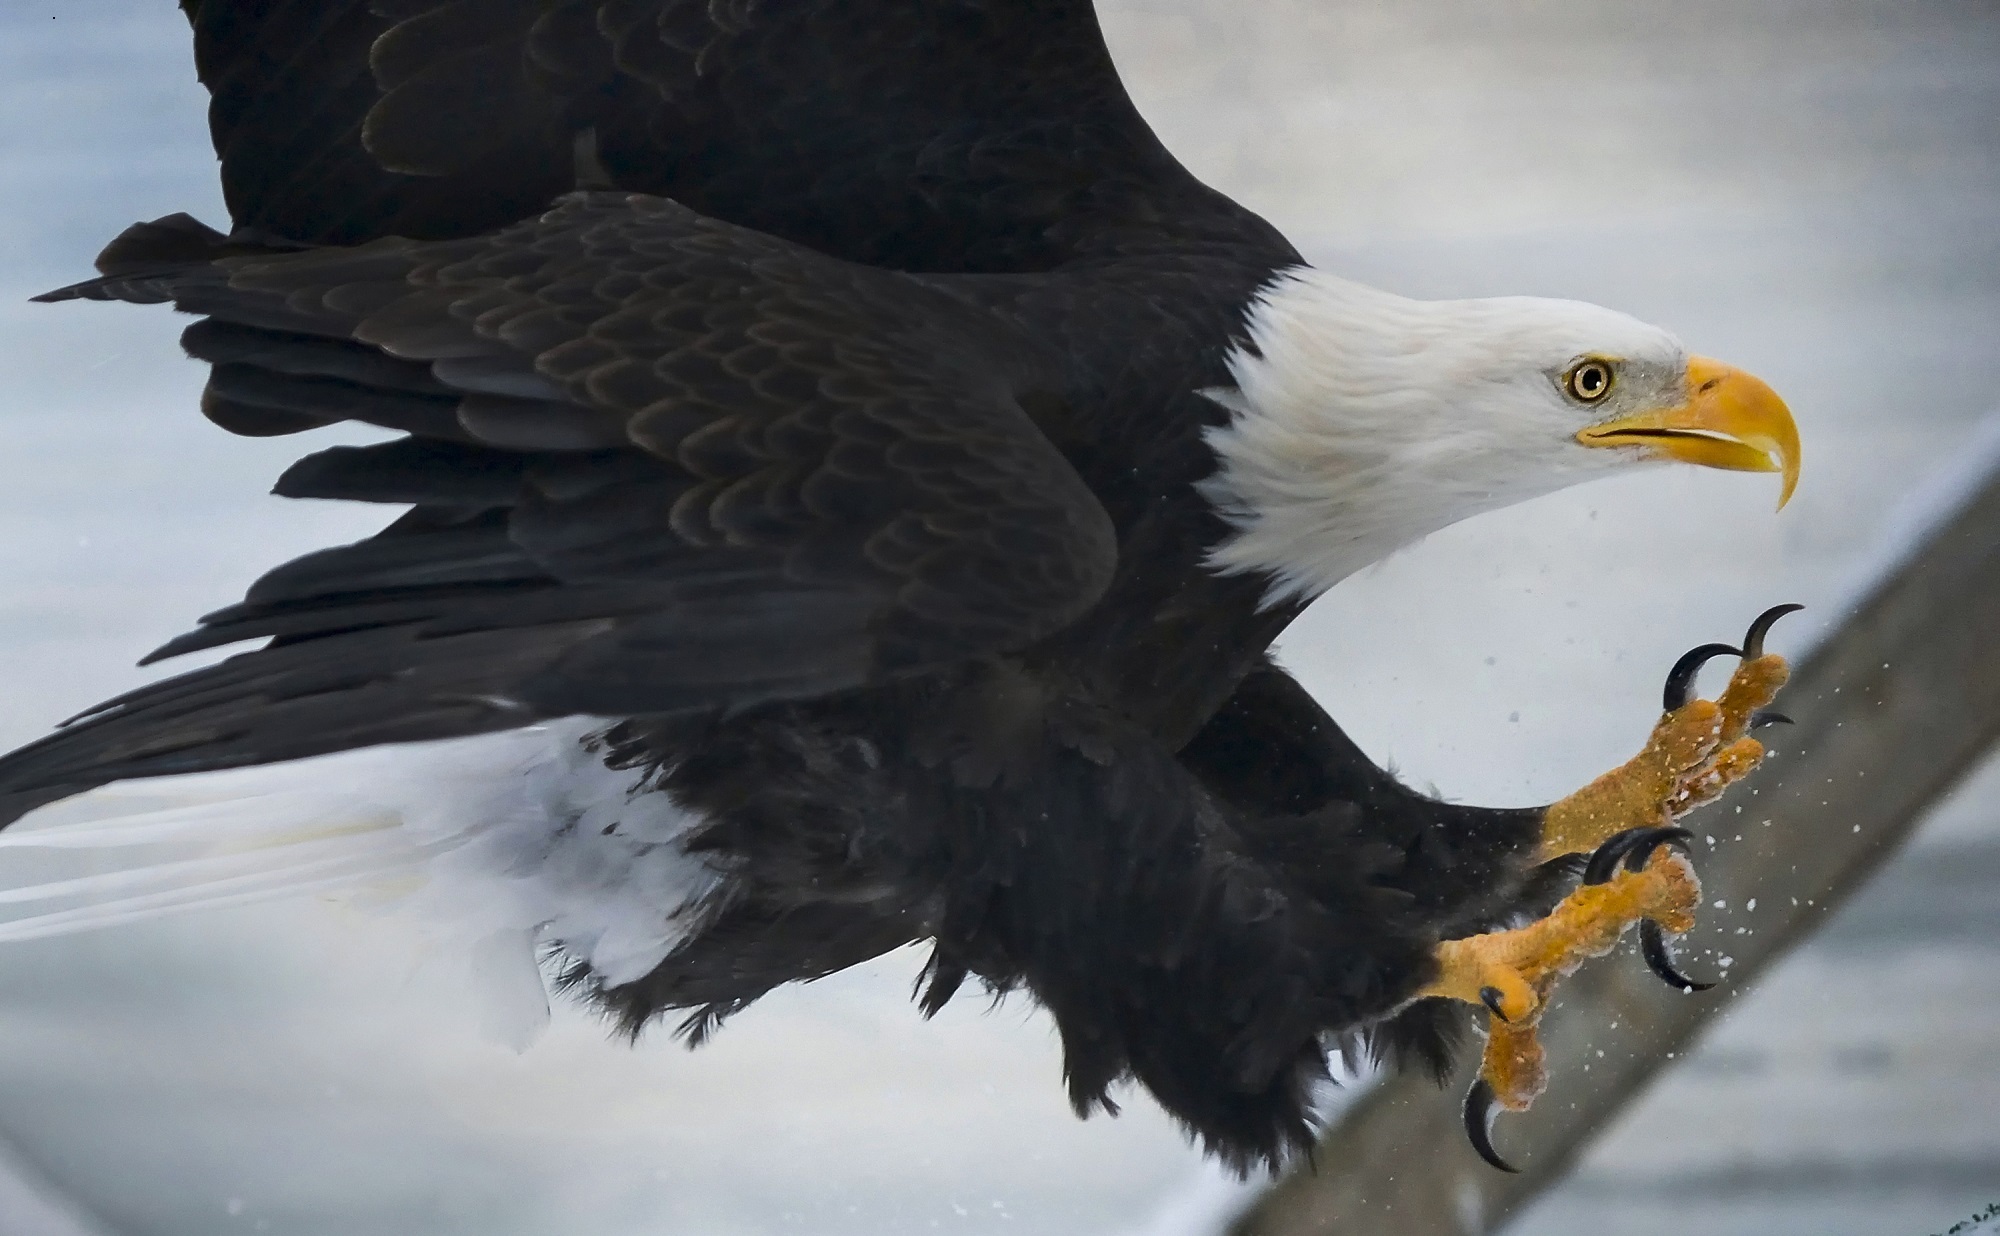
nature, branch, snow, winter, bird, wing, sky, flying, wildlife, wild, beak, symbol, flight, usa, eagle, predator, fauna, raptor, majestic, bird of prey, bald eagle, wings, vertebrate, landing, accipitriformes